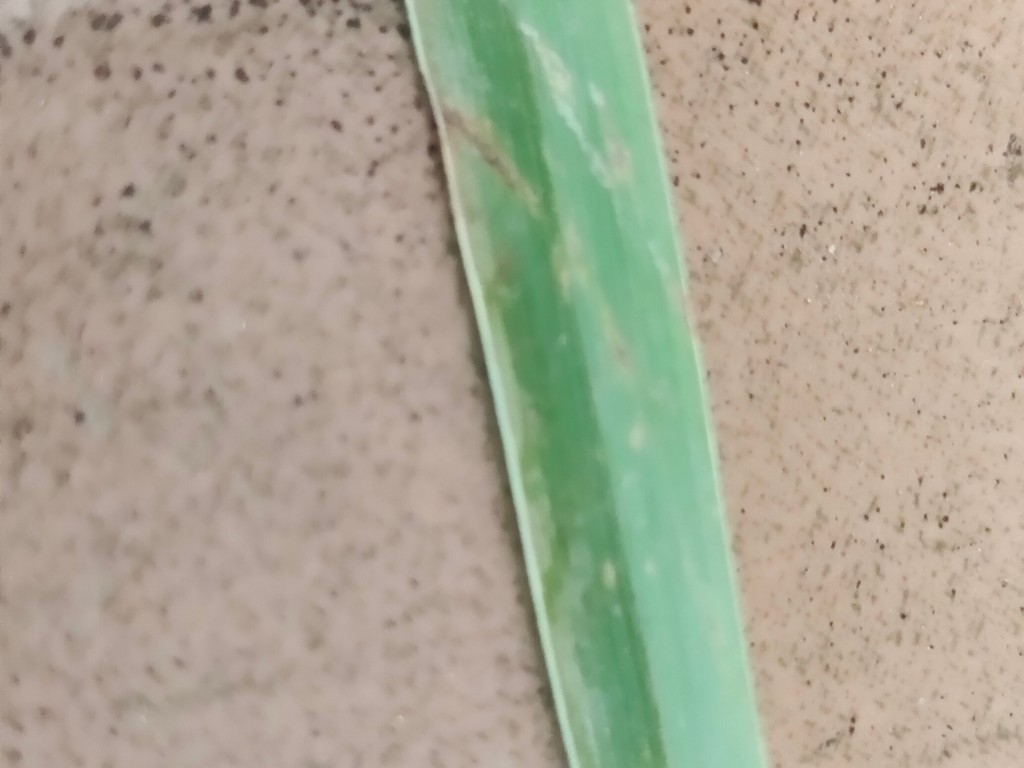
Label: Unhealthy